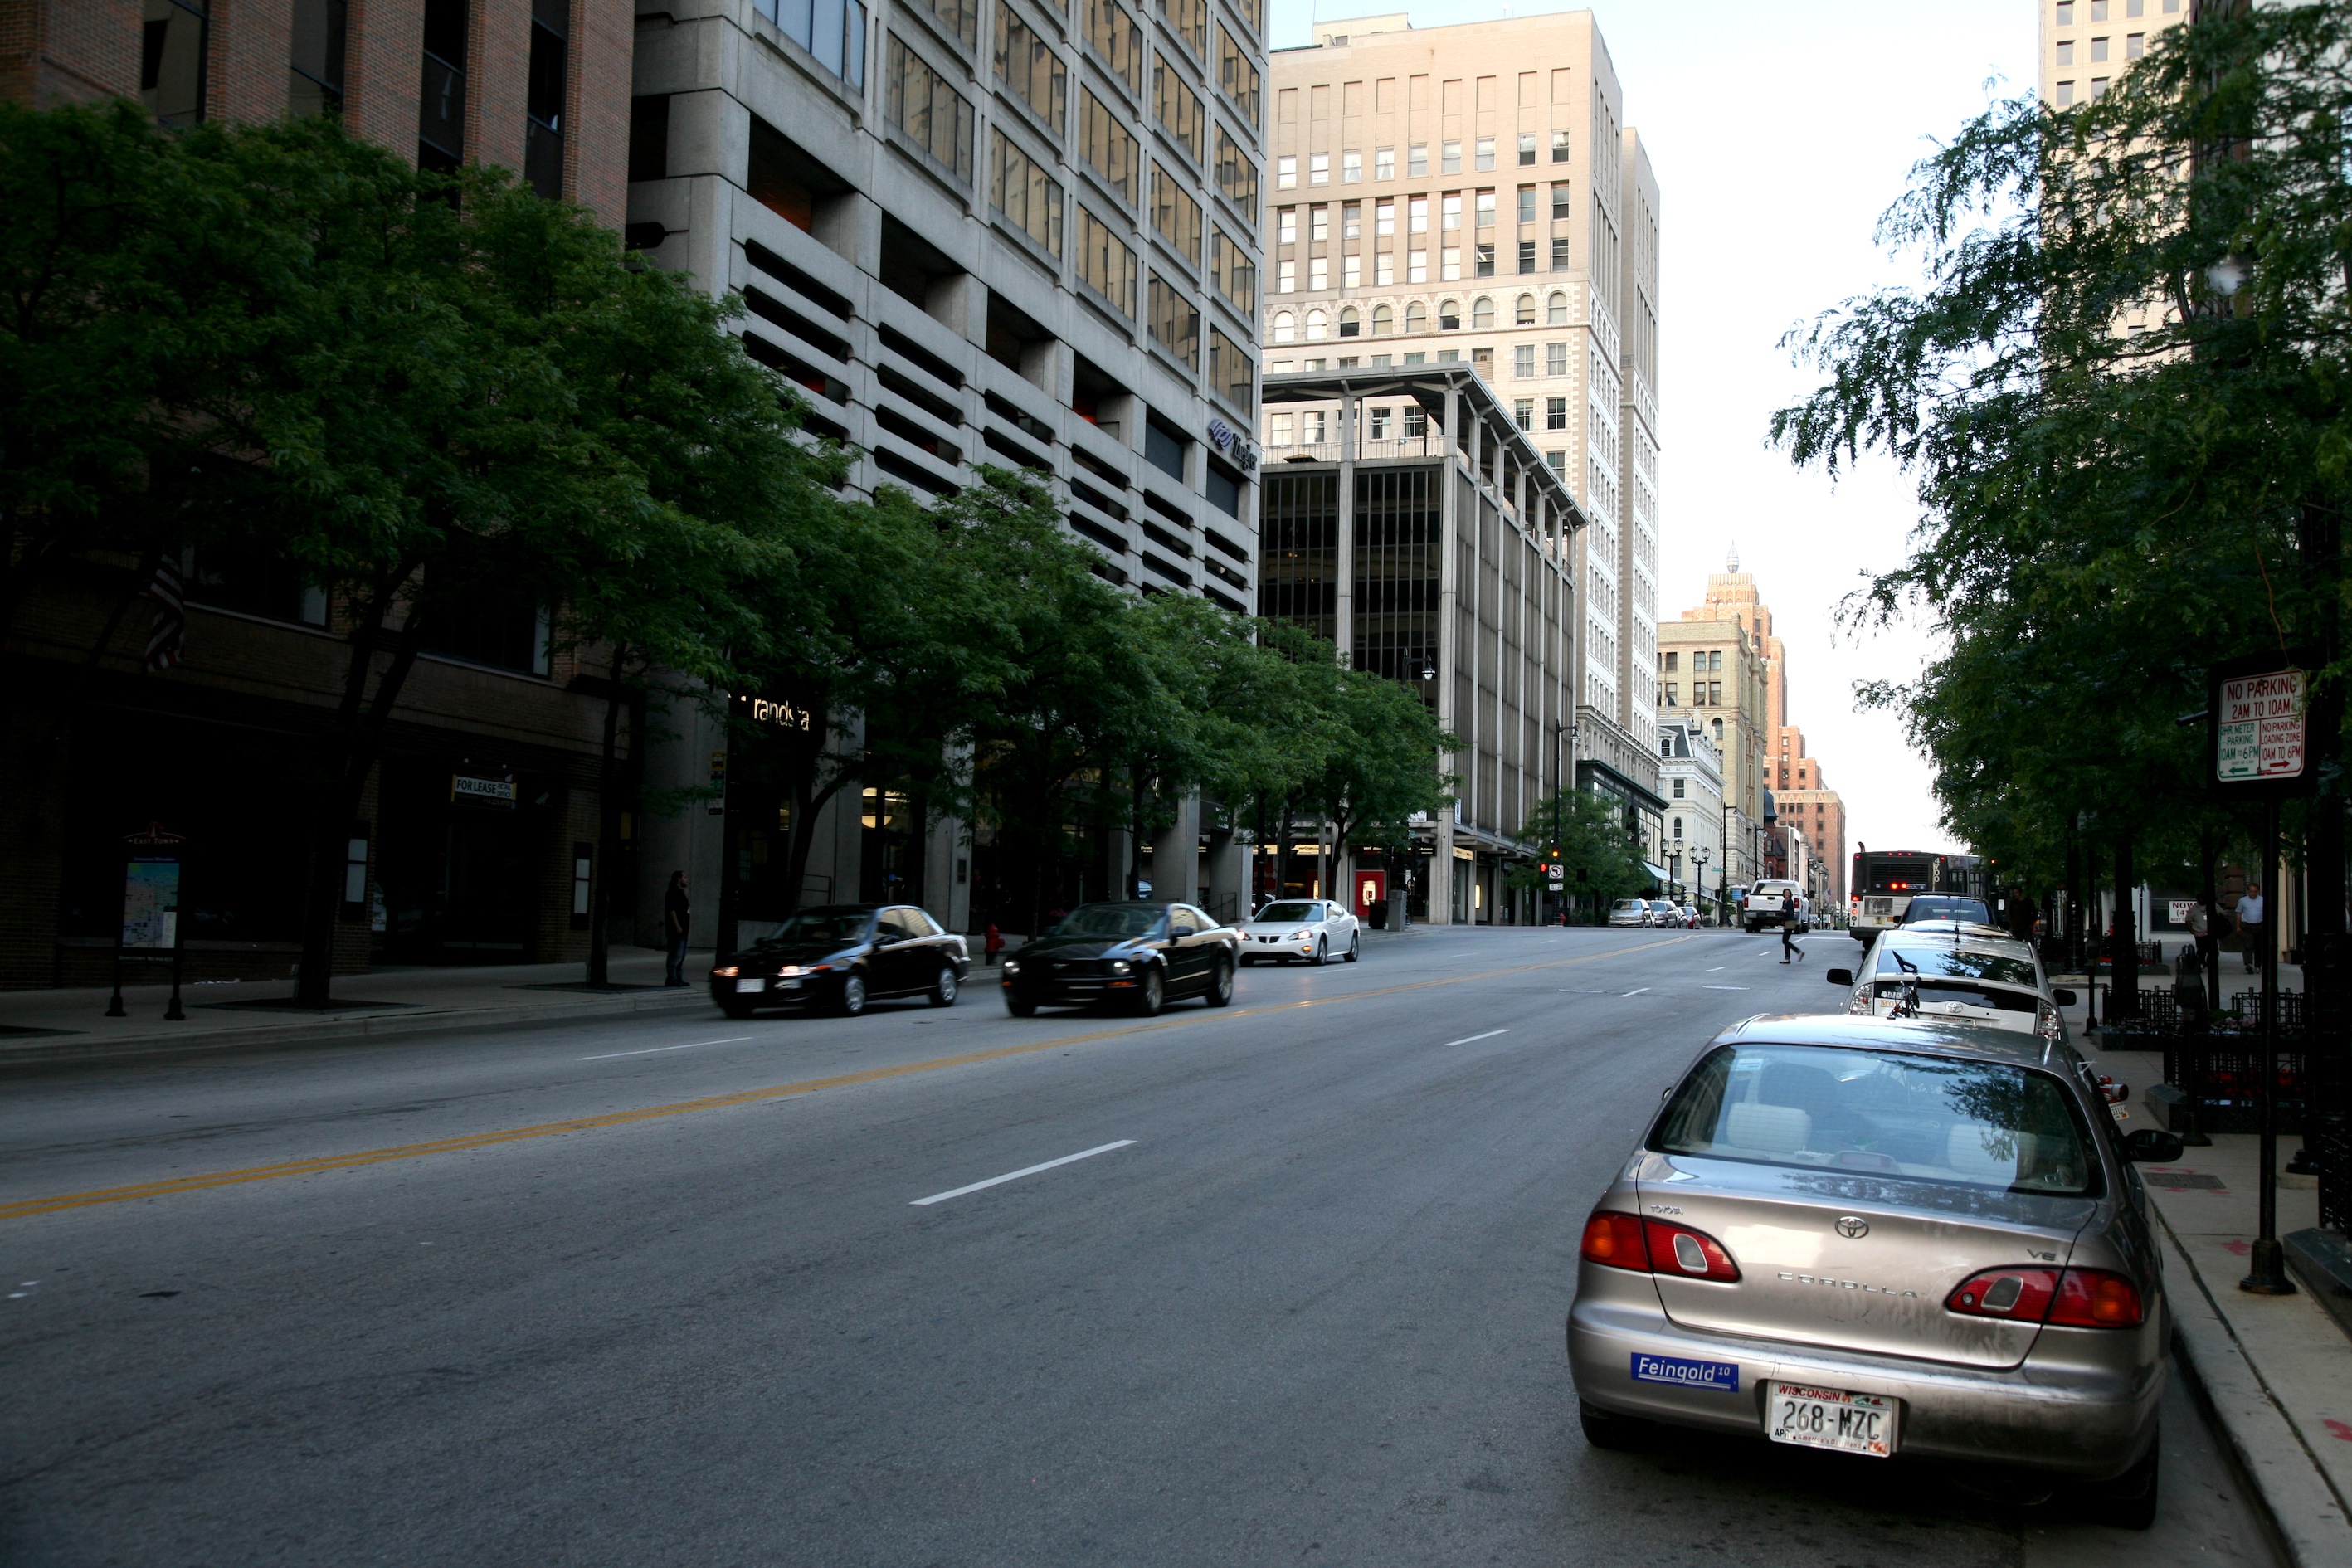
pedestrian, road, traffic, street, town, city, train, cityscape, downtown, suburb, factory, lane, lighting, hilton, infrastructure, buick, wisconsin, milwaukee, neighbourhood, urban area, residential area, human settlement